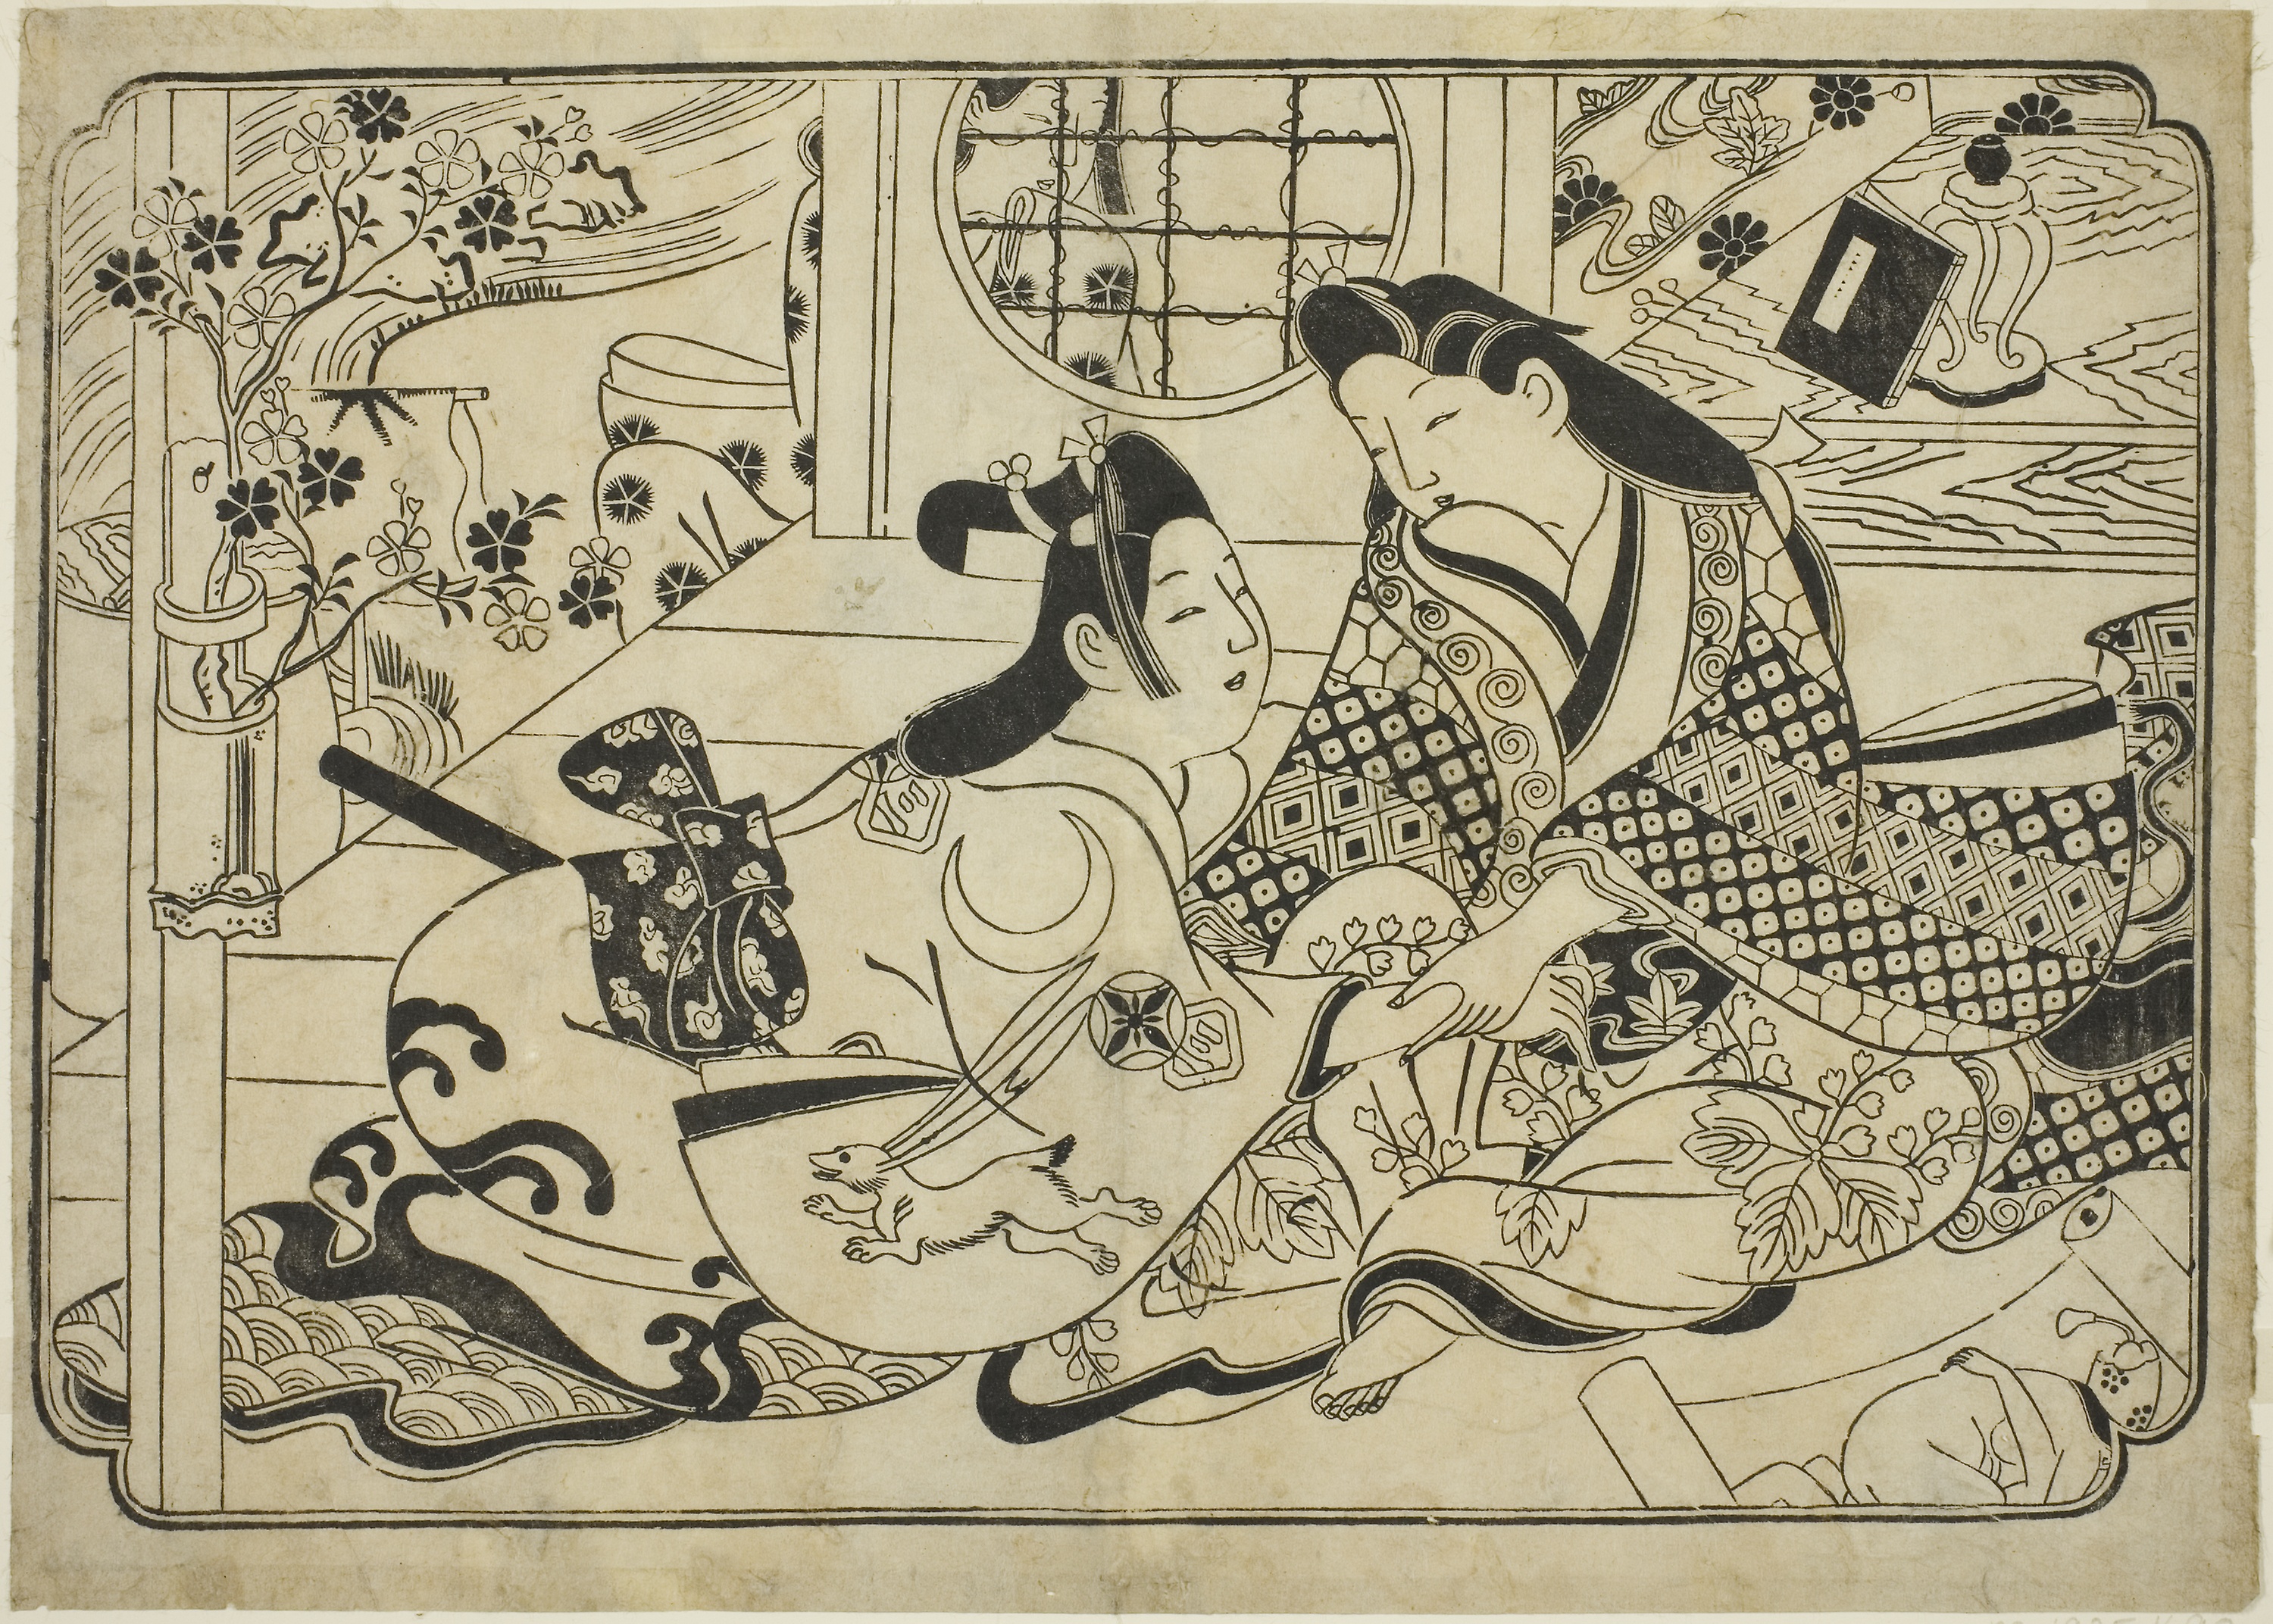
cartoon, art, illustration, printmaking, font, drawing, black and white, artwork, fictional character, style, graphics